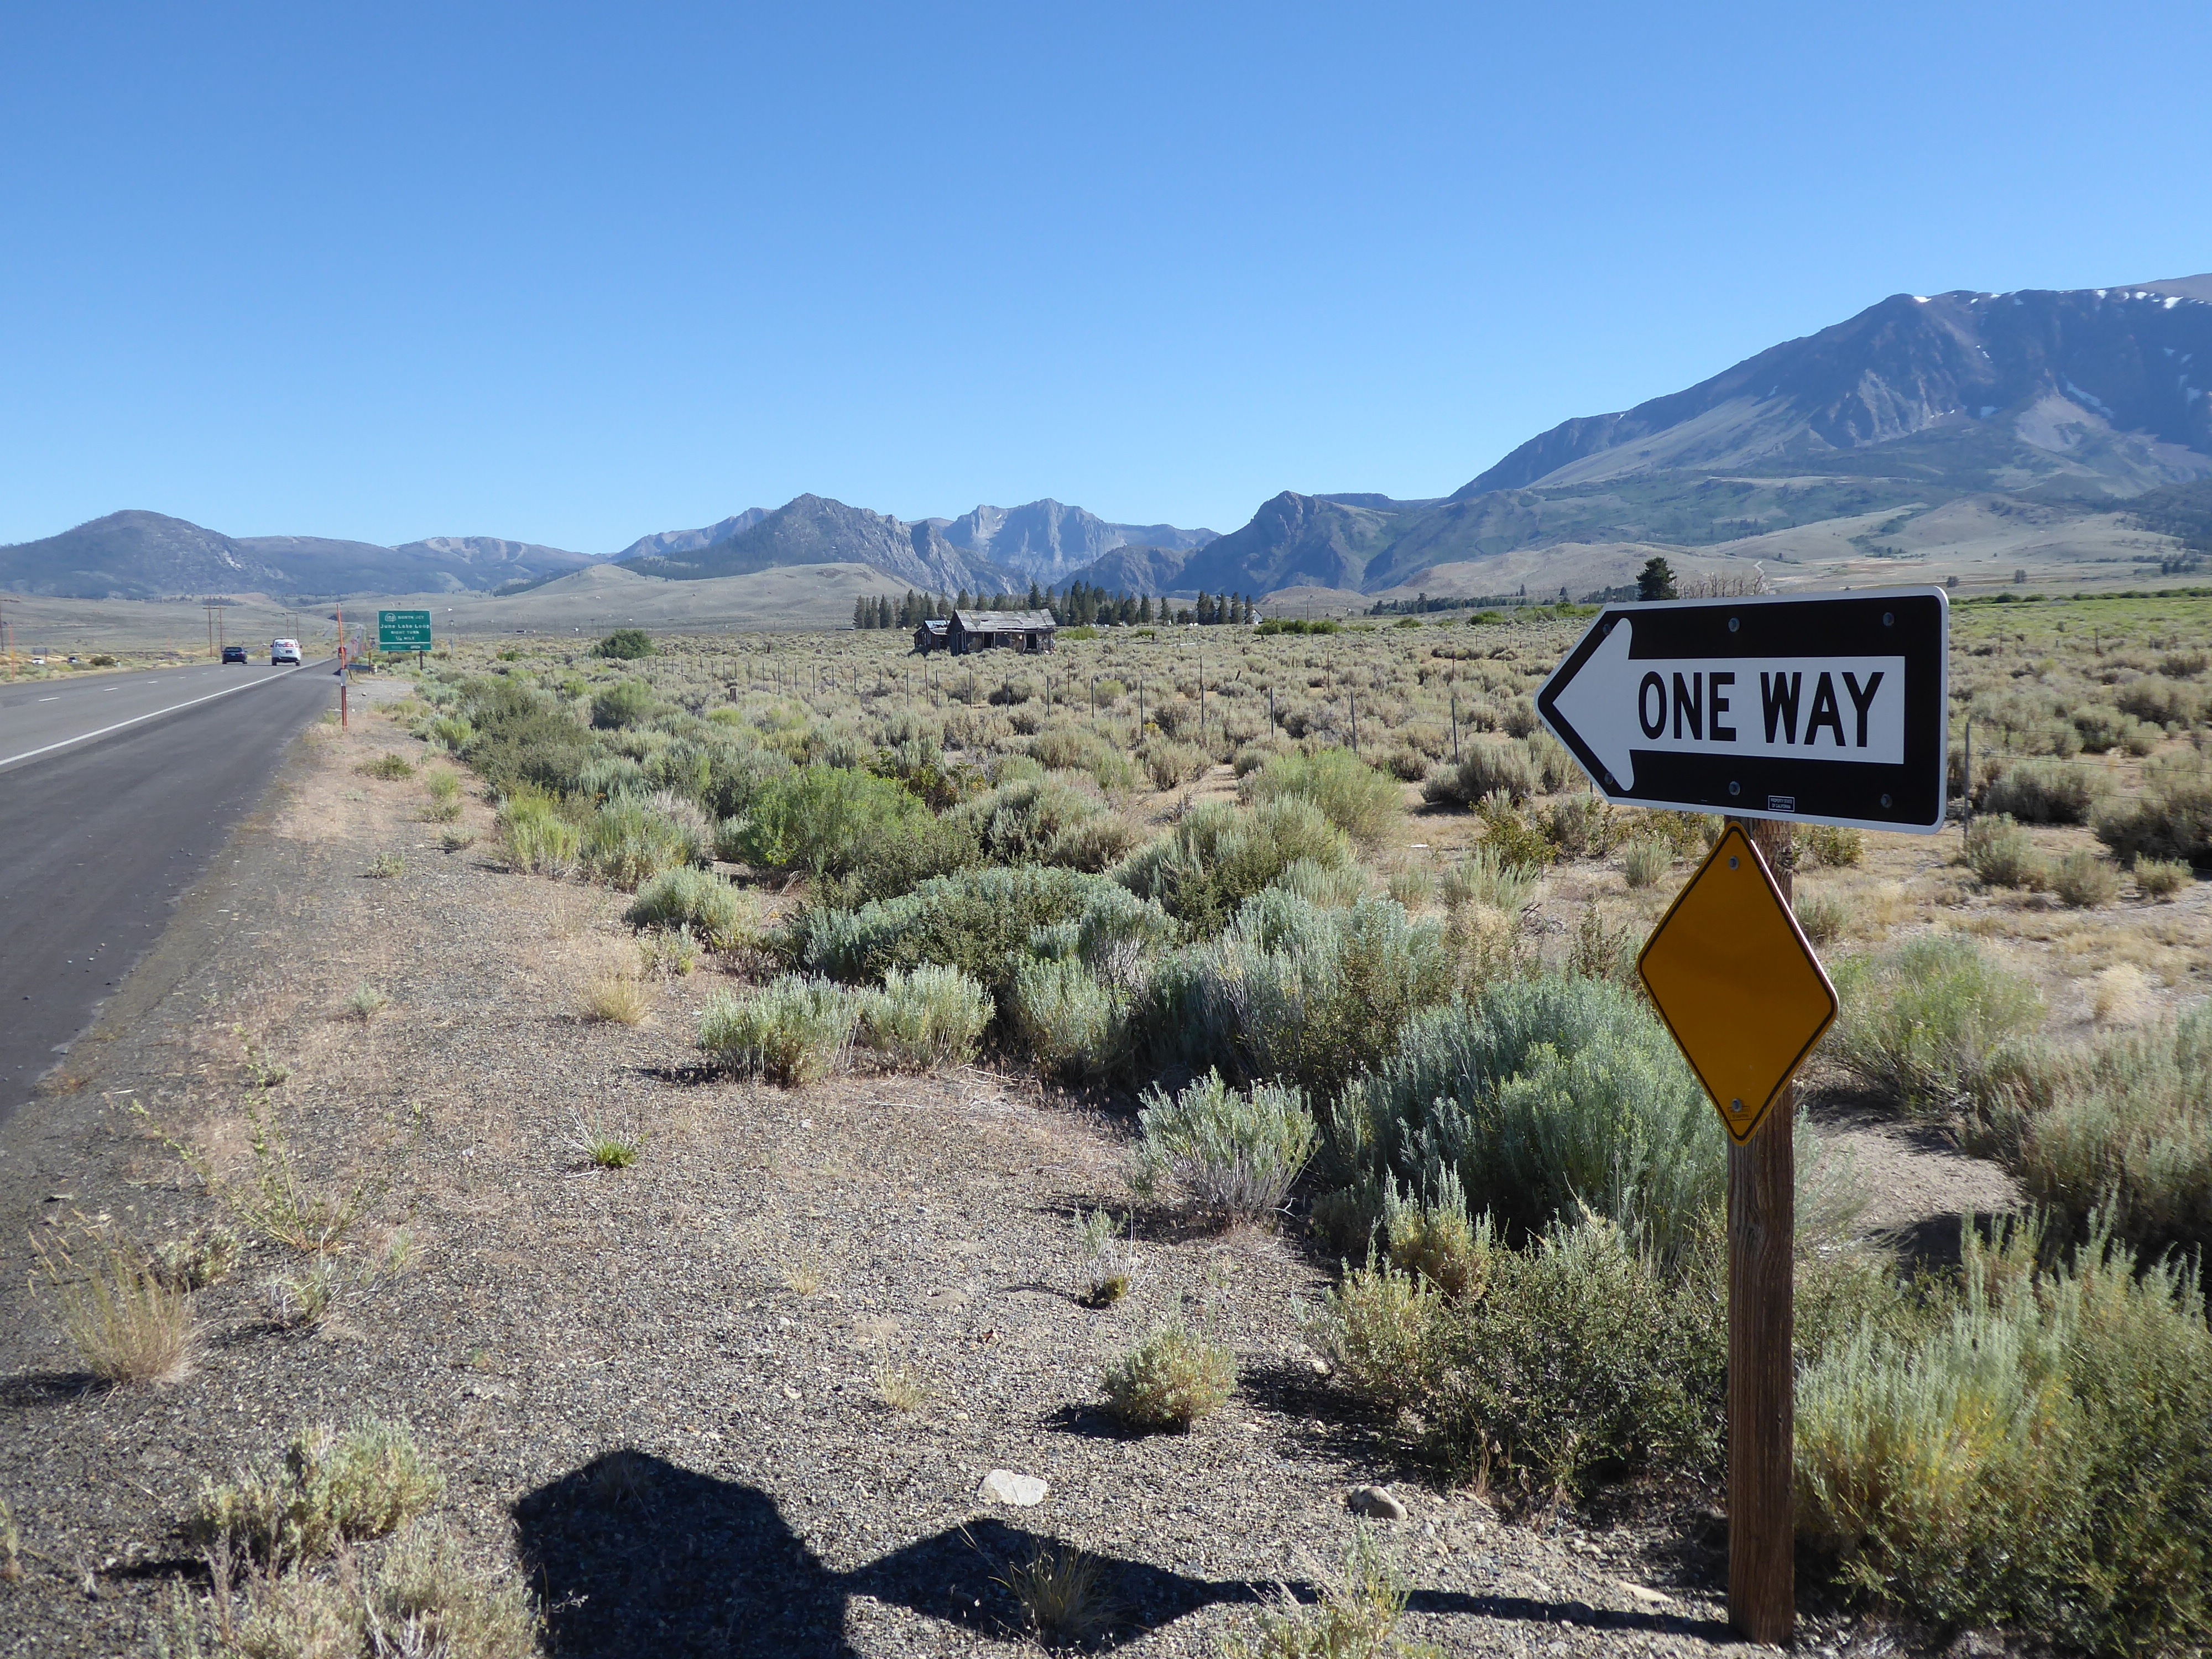
landscape, mountain, road, trail, valley, mountain range, travel, sign, soil, ridge, one way, united states, plateau, ecosystem, mammoth lake, mountainous landforms